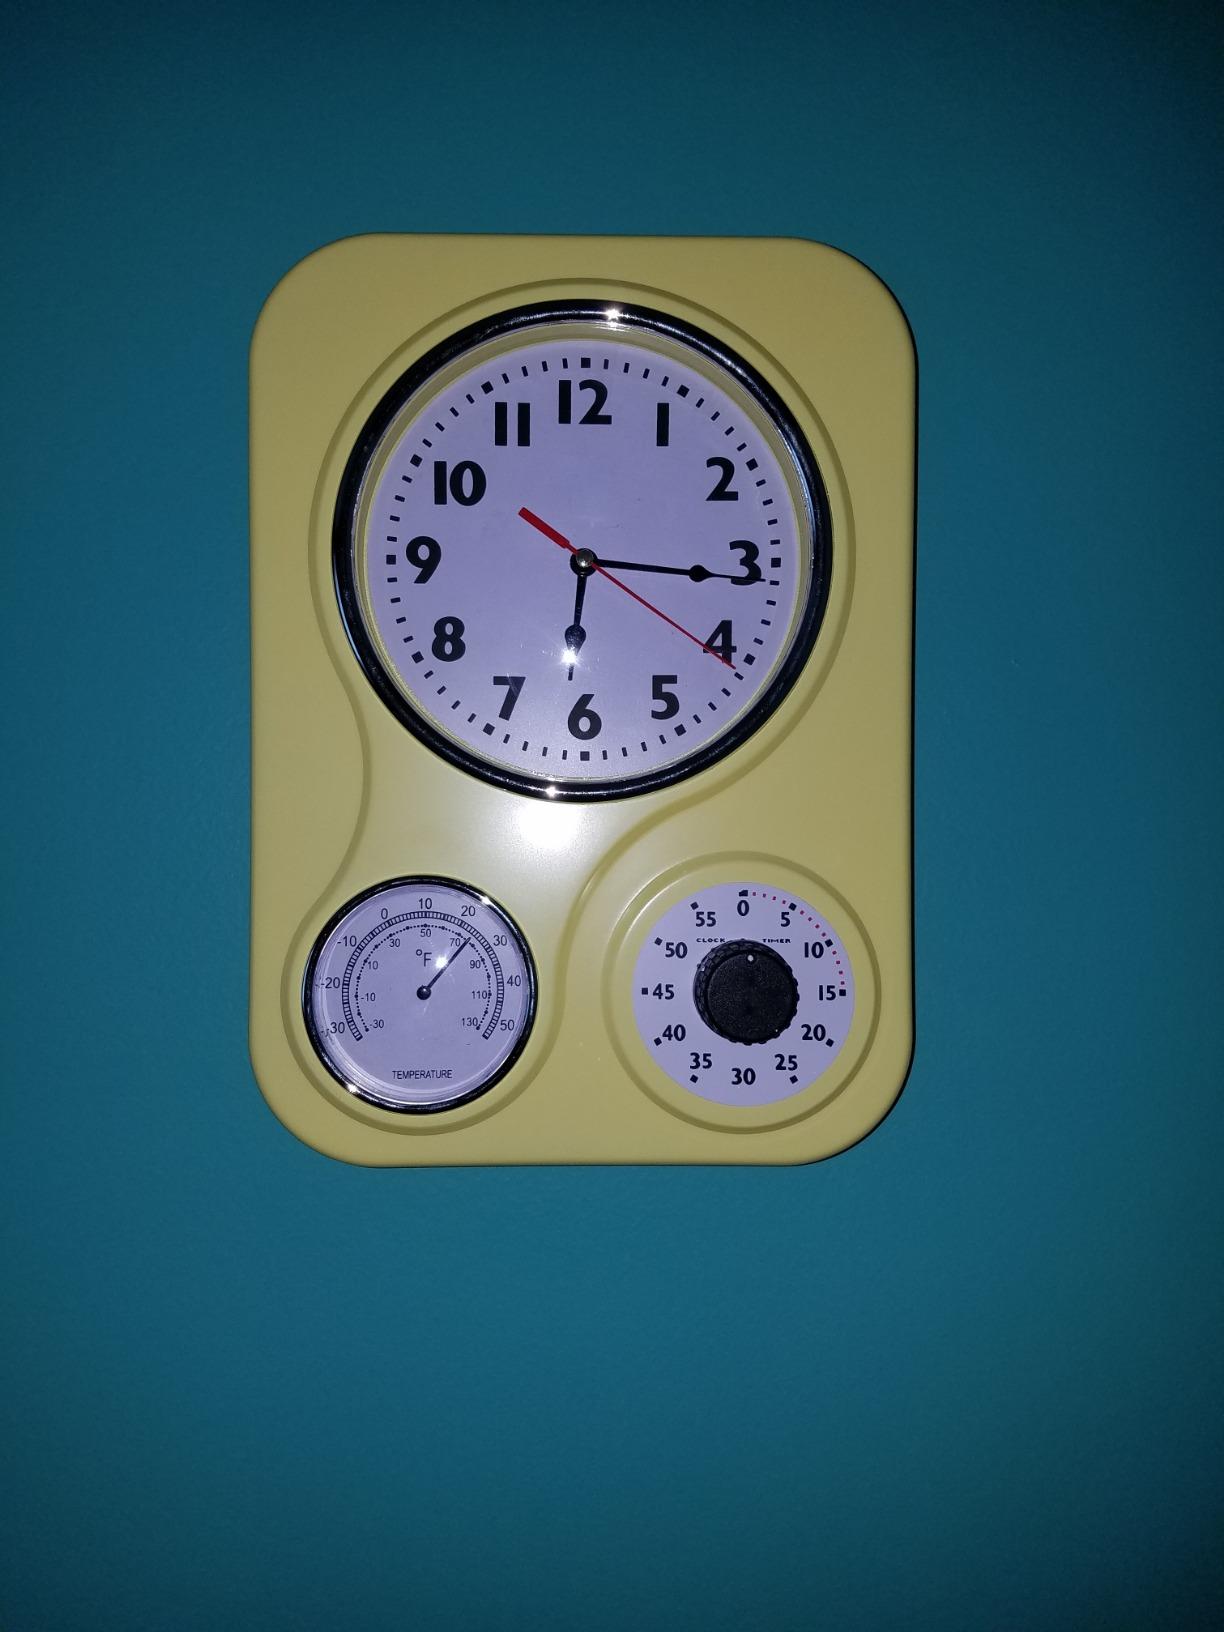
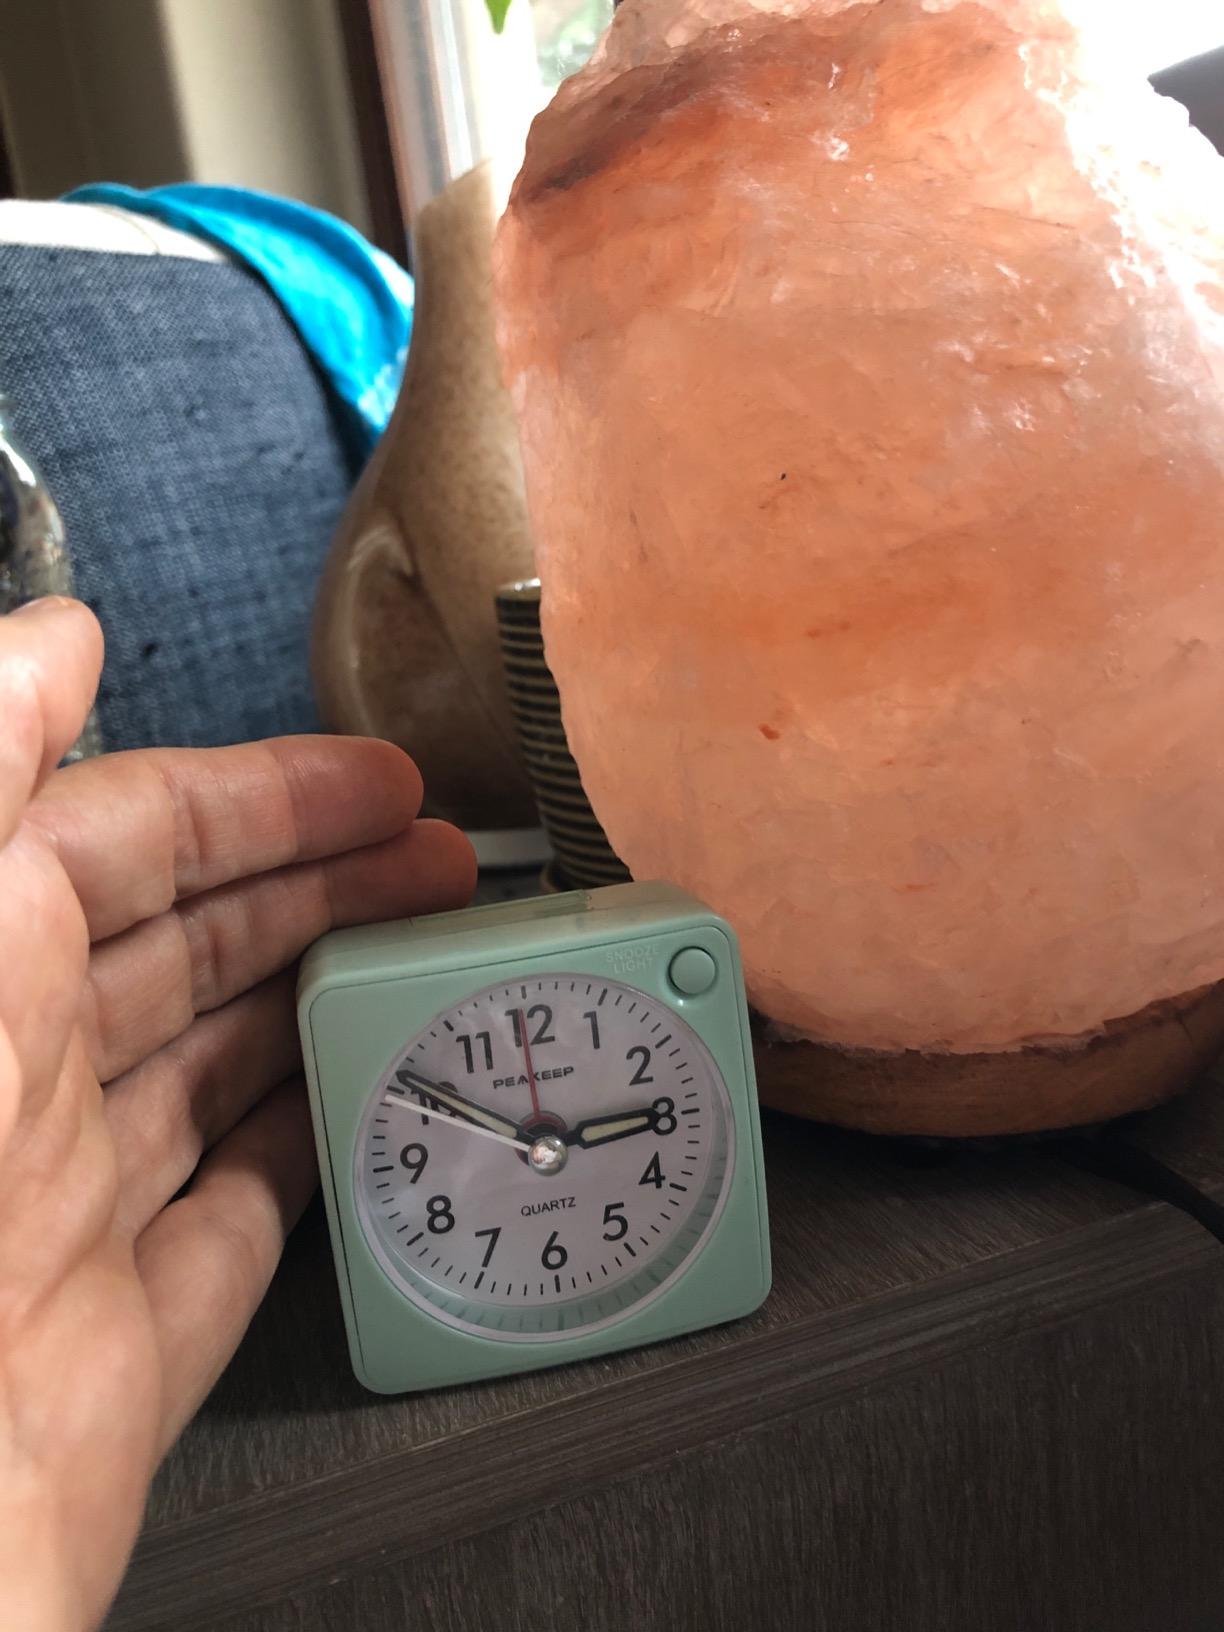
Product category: clock
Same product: no